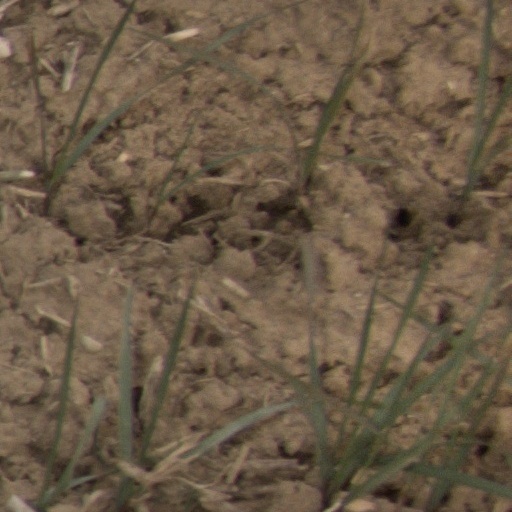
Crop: wheat